Maurice Van Robays

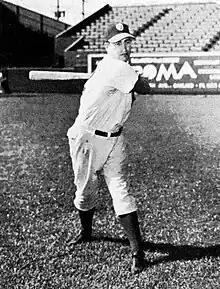
Van Robays in 1948

Maurice Rene Van Robays (November 15, 1914 – March 1, 1965), nicknamed "Bomber," was a professional baseball outfielder who played six seasons in Major League Baseball (MLB) with the Pittsburgh Pirates between 1939 and 1946. Listed at tall and , he batted and threw right-handed.